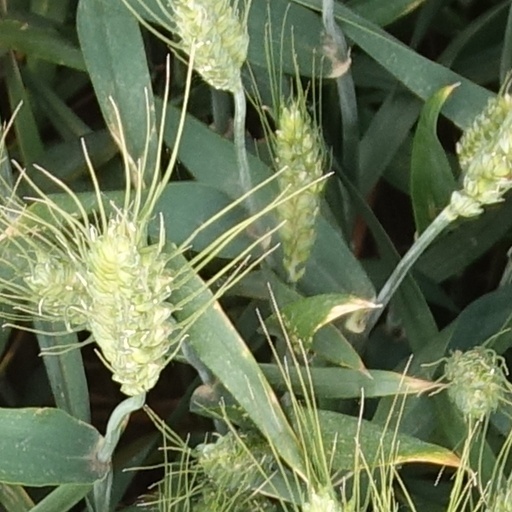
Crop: wheat